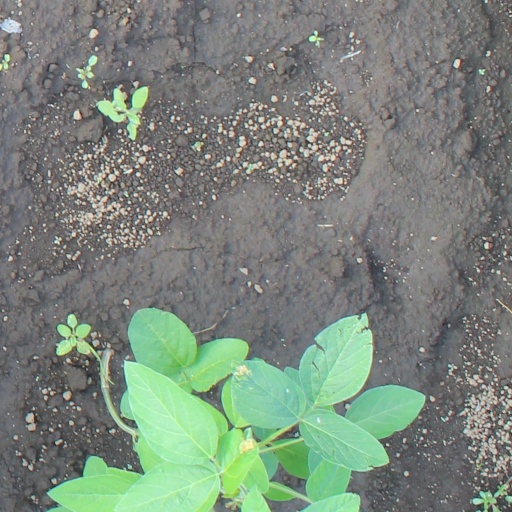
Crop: soybean